A Complicated Kindness

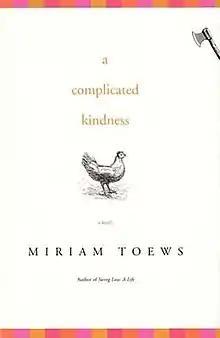
First edition cover

A Complicated Kindness (2004) is the third novel by Canadian author Miriam Toews. The novel won the Governor General's Award for English Fiction, the CBA Libris Fiction Award, and CBC's "Canada Reads".